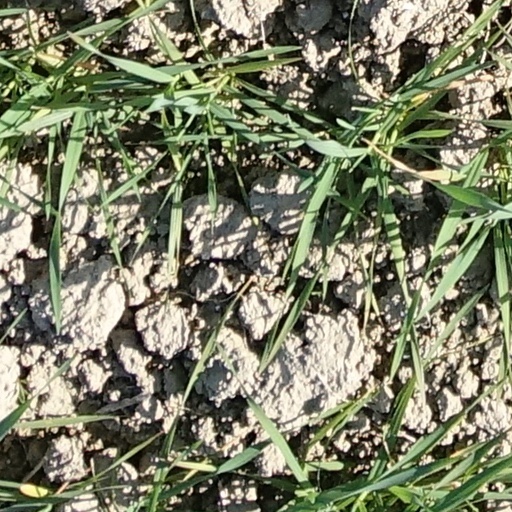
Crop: wheat